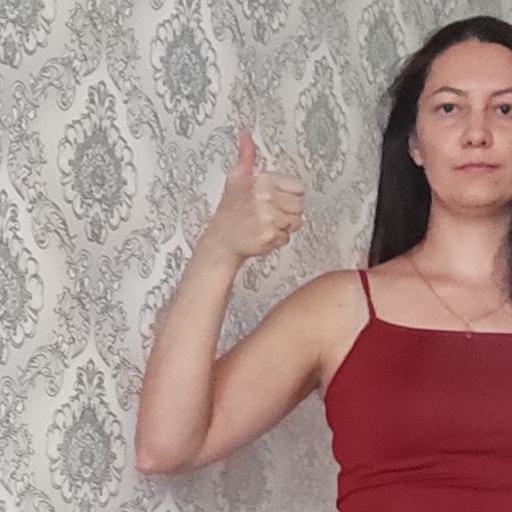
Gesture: like